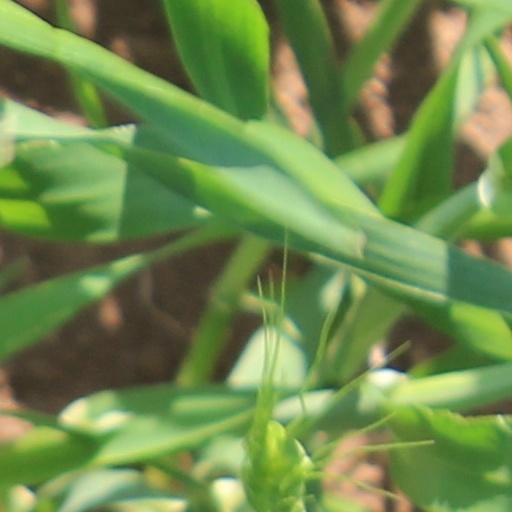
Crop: wheat